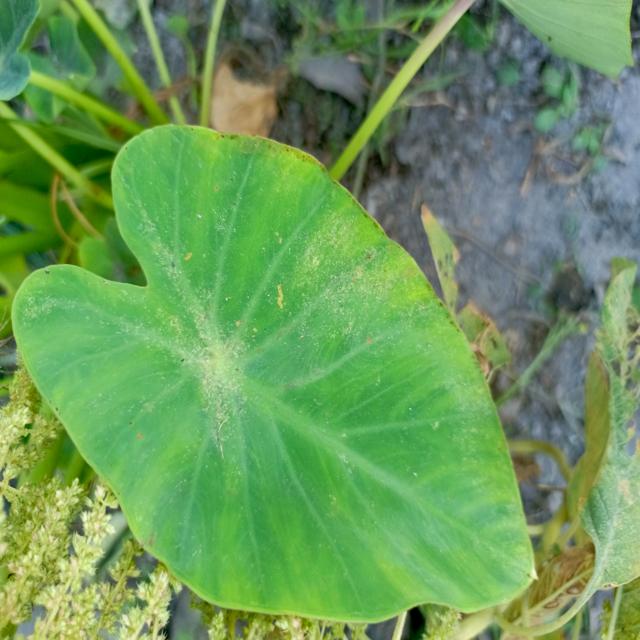
Label: Early_Blight